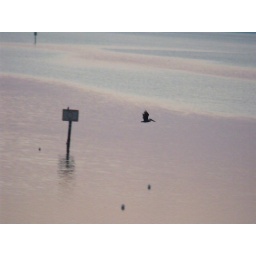
seagull flying over purple blue water